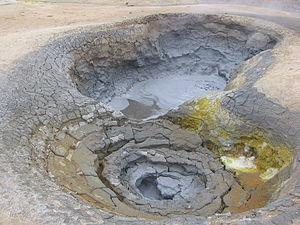
Hverarönd, toponyme islandais signifiant littéralement en français « sources chaudes des canards », aussi appelé par métonymie Námafjall du nom de la montagne au pied duquel il se situe, est un site hydrothermal d'Islande présentant des sources chaudes, des fumerolles, des mares de boue et des solfatares très actives. Il se trouve dans le Nord du pays, à l'est de la localité de Reykjahlíð, au pied de la Námafjall. Aisément accessible par la route 1 qui passe à proximité et aménagé avec des pontons en bois et des cheminements piétonniers, Hverarönd constitue l'un des sites touristiques les plus fréquentés d'Islande.
Une mare de boue est un type de source d'eau chaude ou de fumerolle, brassant des sédiments à sa surface, et caractérisée par de perpétuelles remontées de bulles de gaz à sa surface. Il s'agit d'une manifestation d'origine volcanique typique des zones géothermiques très actives. Leur température varie généralement de 80 °C à 200 °C.